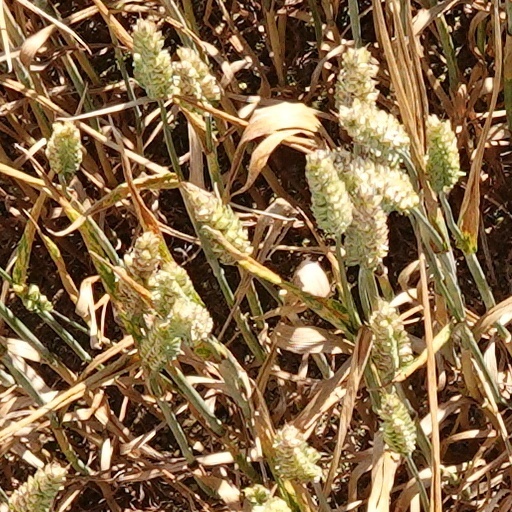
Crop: wheat